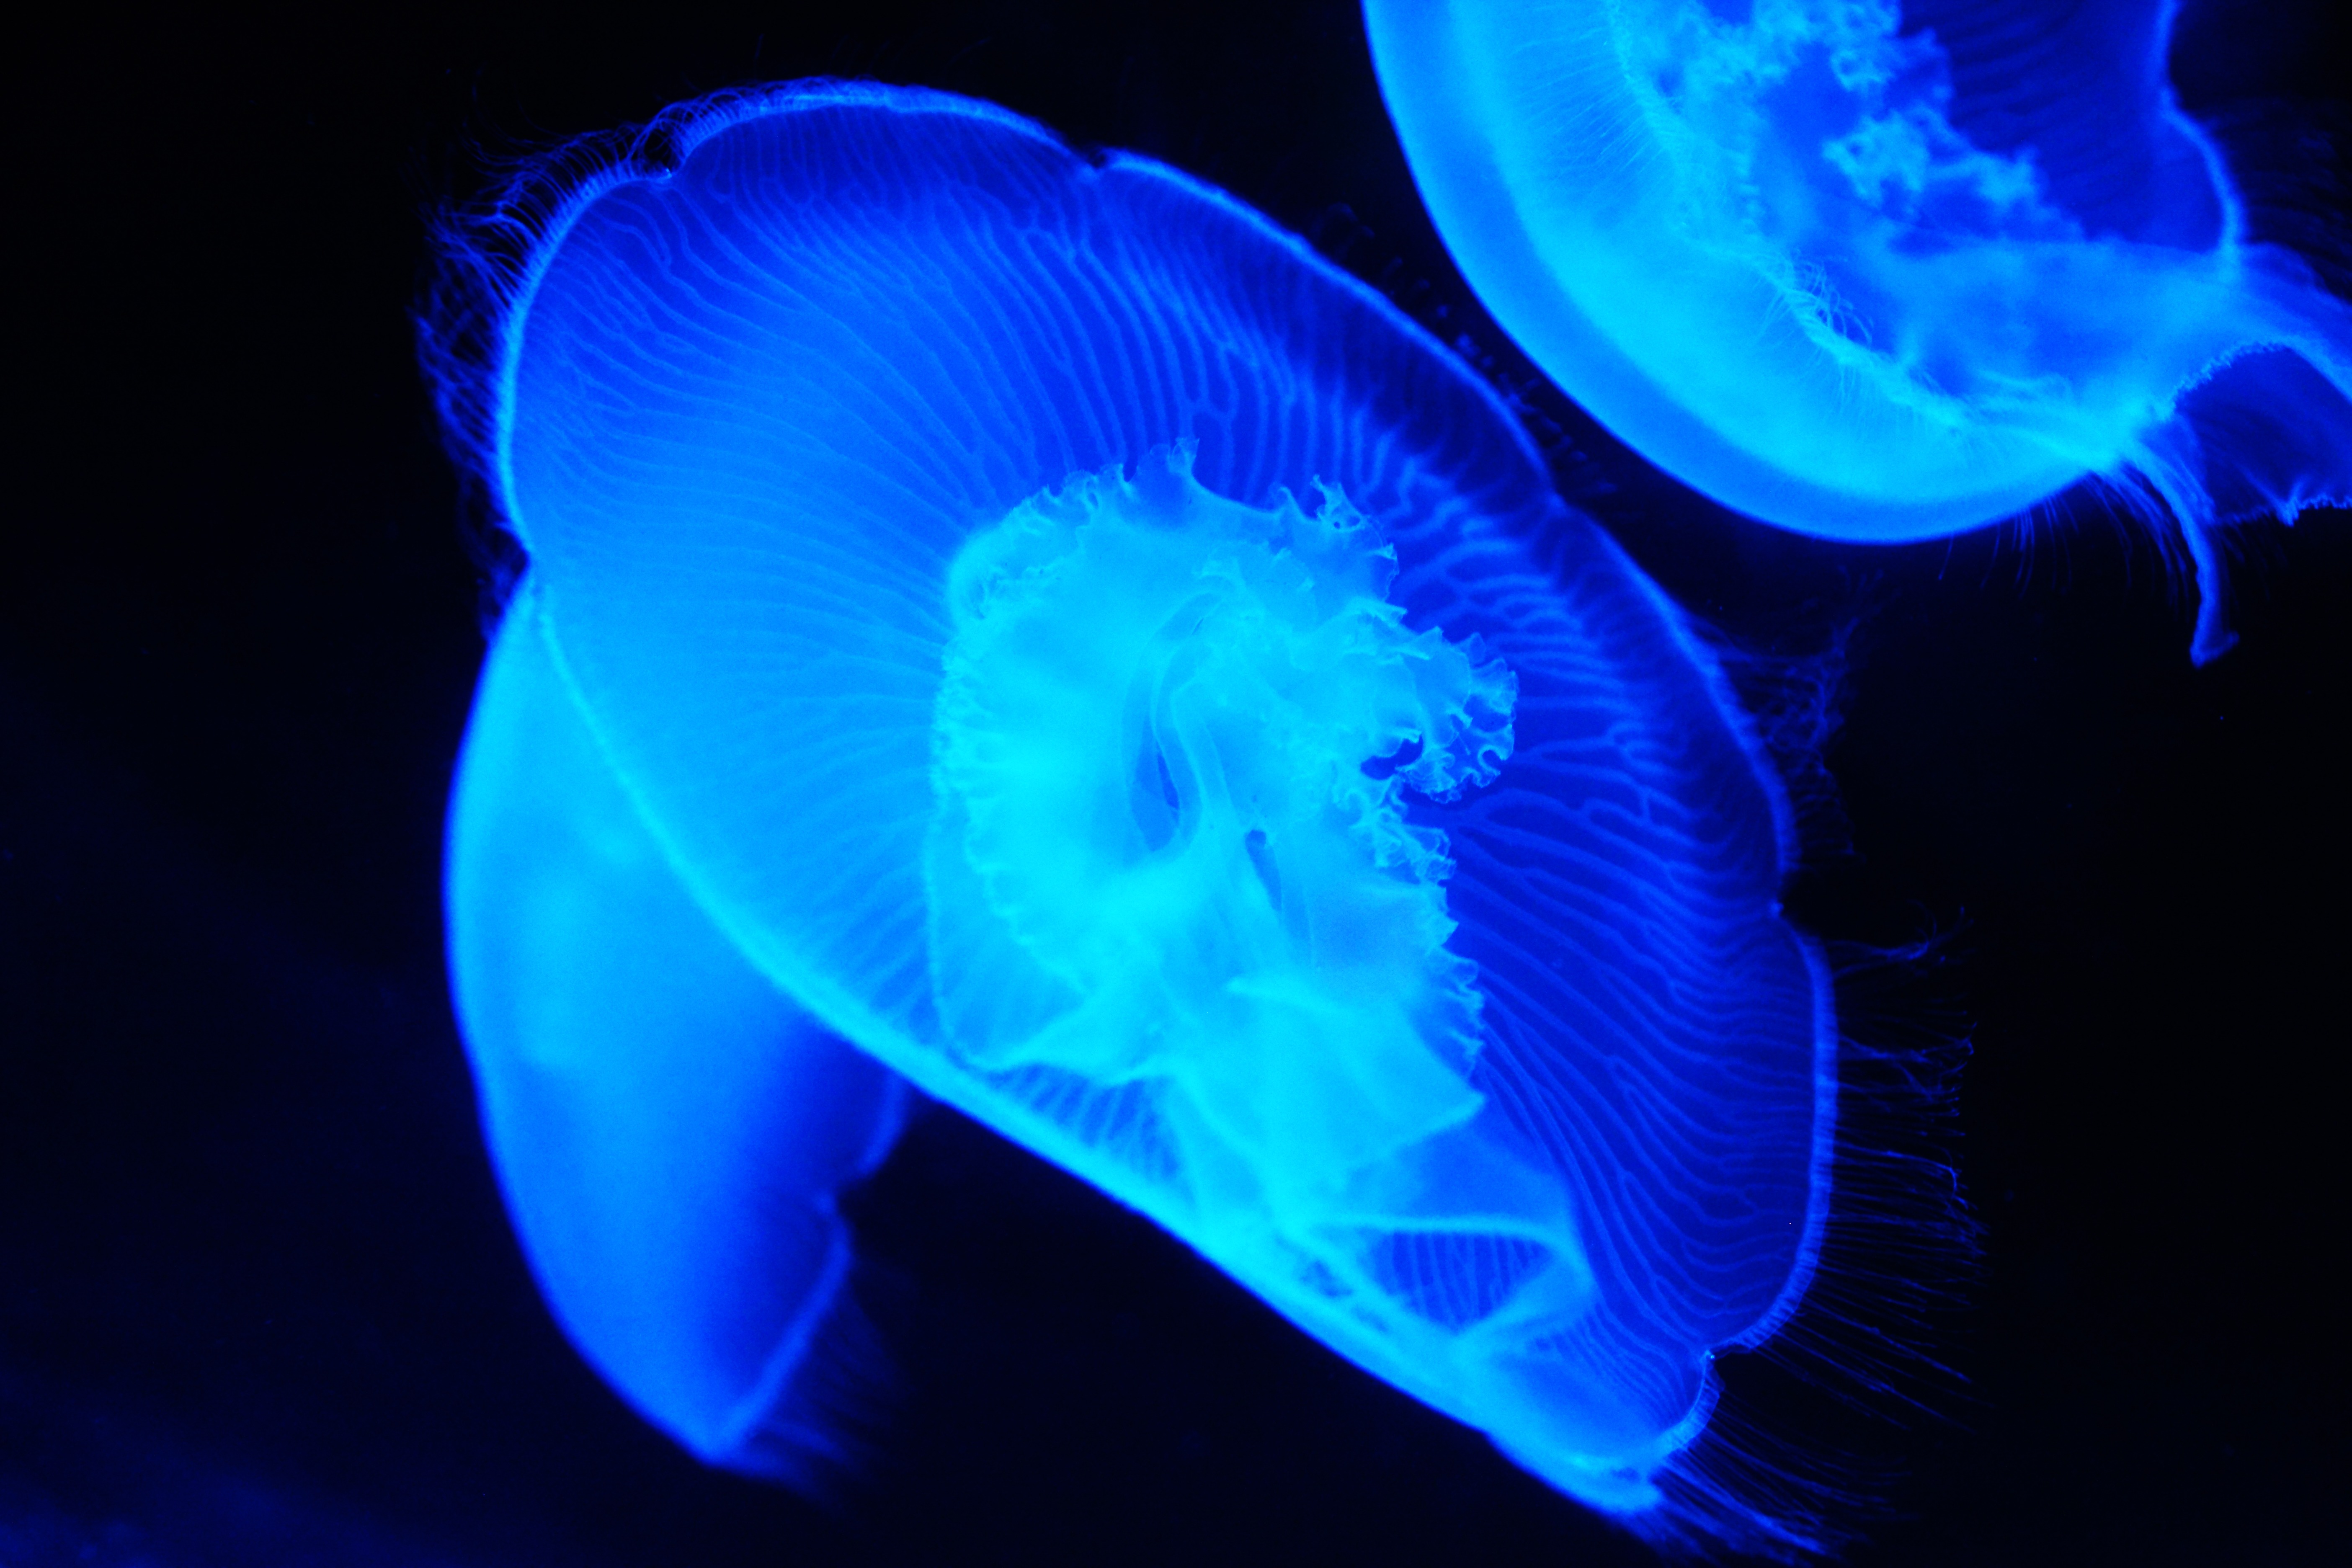
sea, nature, glowing, animal, dark, underwater, swim, biology, peaceful, glow, jellyfish, blue, float, fish, invertebrate, human body, transparent, translucent, jellies, cnidaria, deep, marine, danger, creature, organ, organism, marine biology, marine invertebrates, deep sea fish